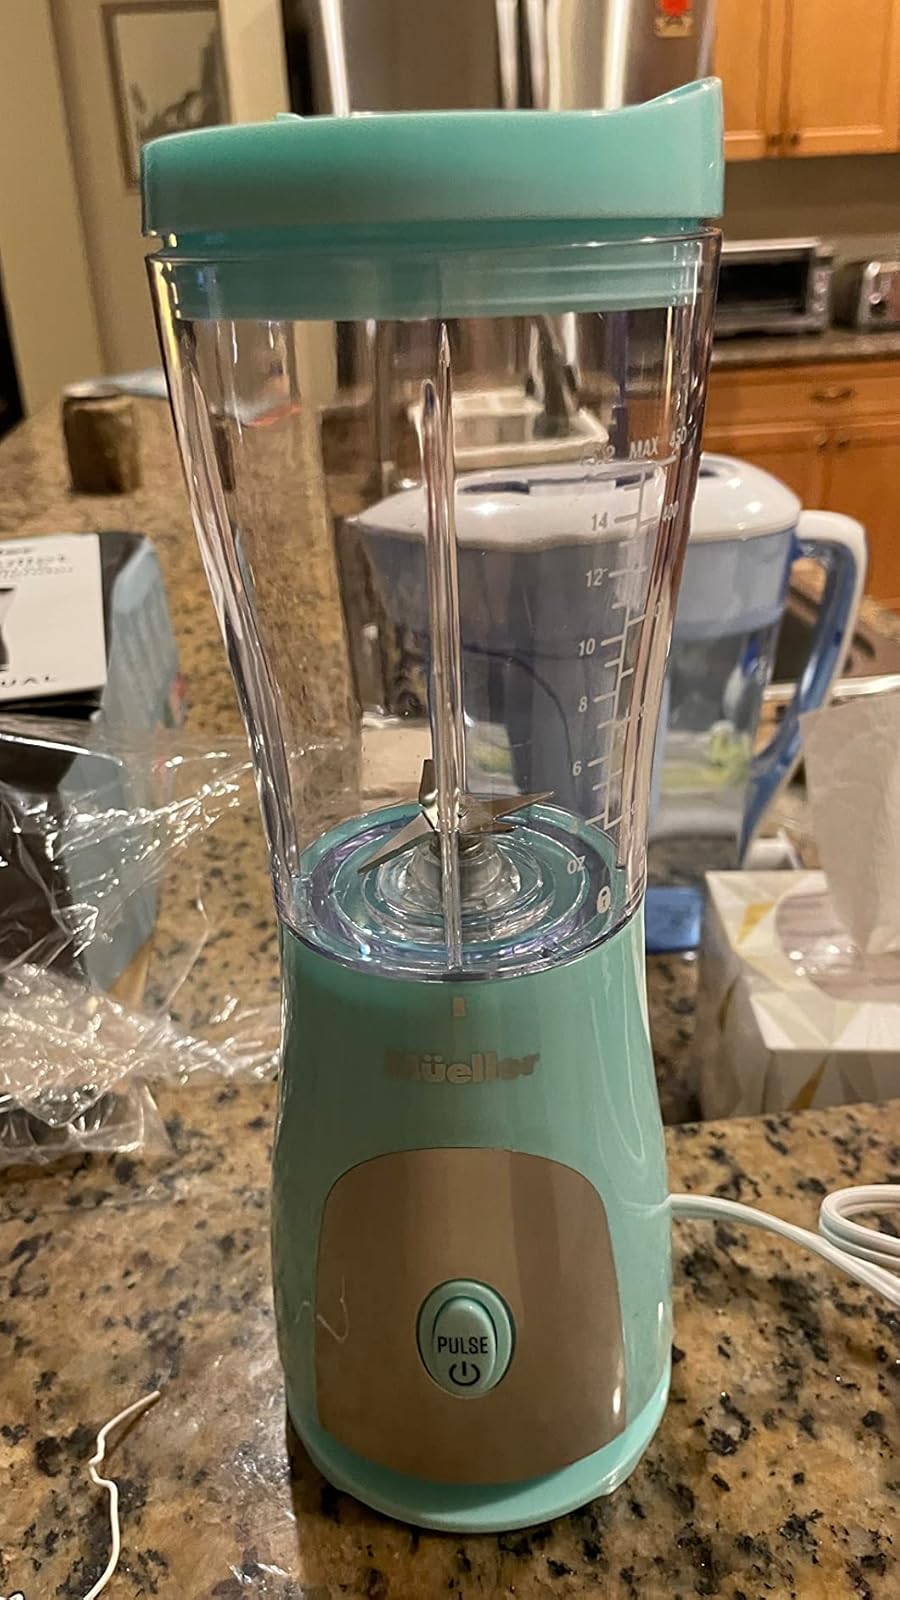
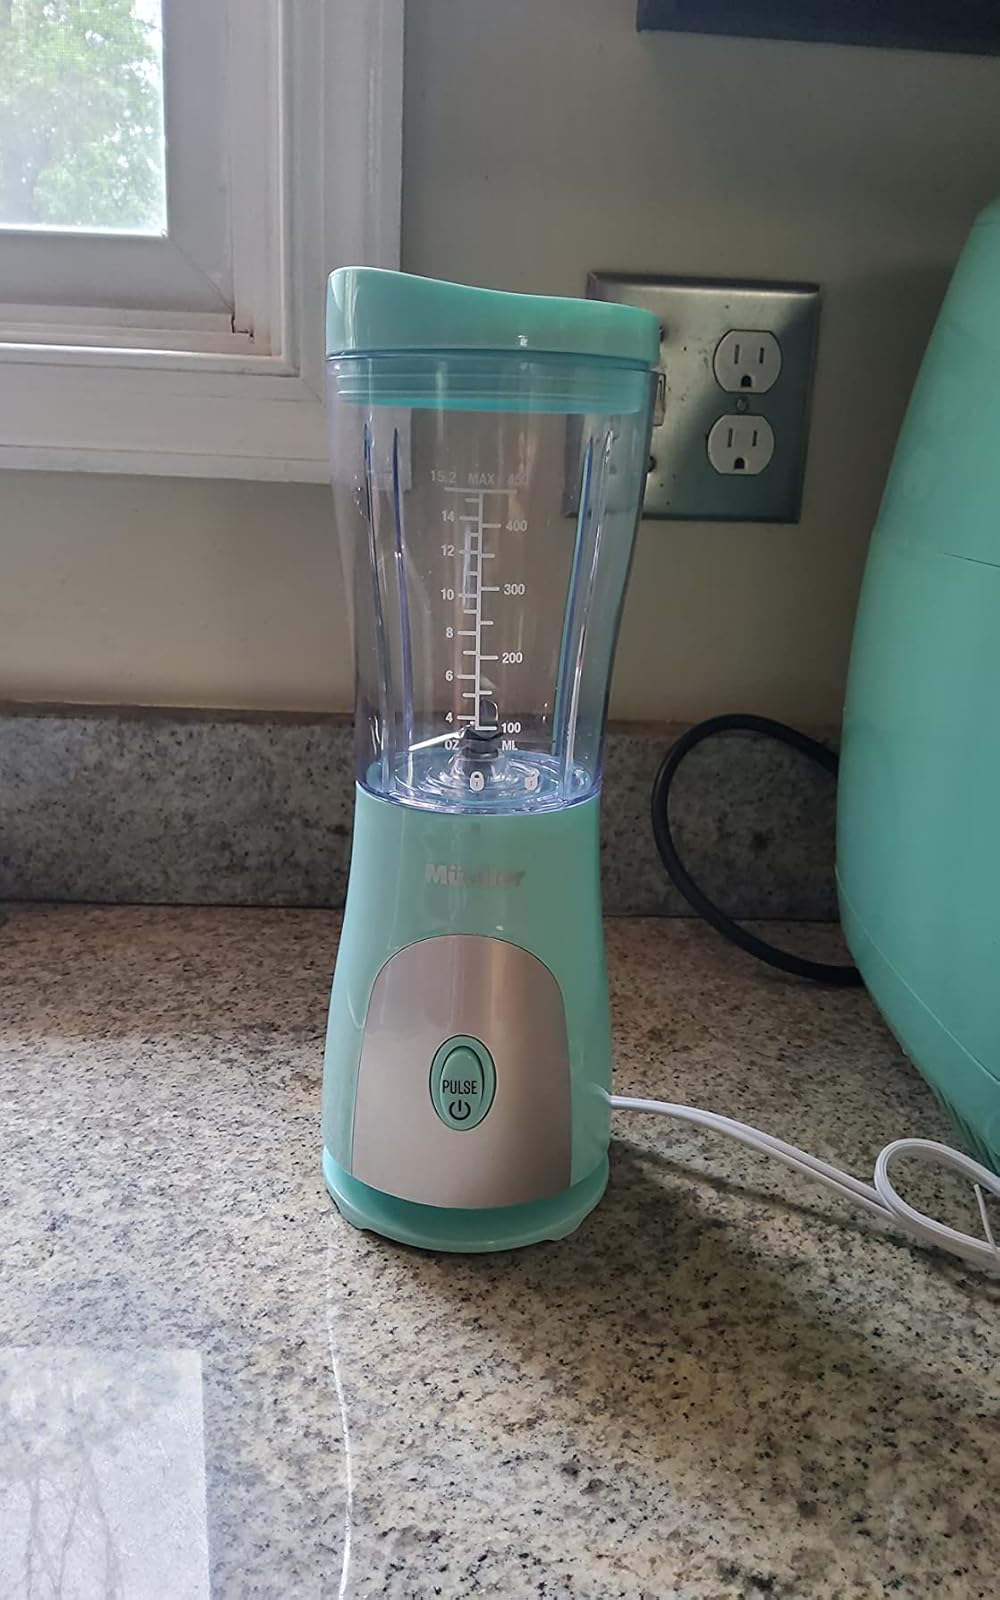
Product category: items_blender
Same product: yes